Food web

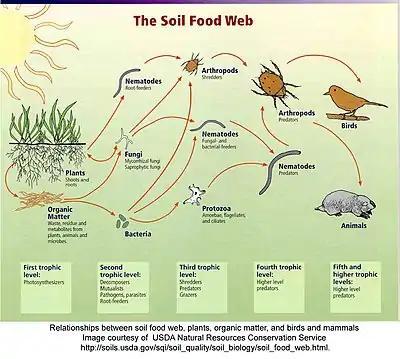
An illustration of a soil food web.

In a detrital web, plant and animal matter is broken down by decomposers, e.g., bacteria and fungi, and moves to detritivores and then carnivores. There are often relationships between the detrital web and the grazing web. Mushrooms produced by decomposers in the detrital web become a food source for deer, squirrels, and mice in the grazing web. Earthworms eaten by robins are detritivores consuming decaying leaves.